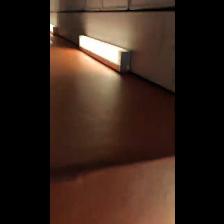
Label: NonHuman